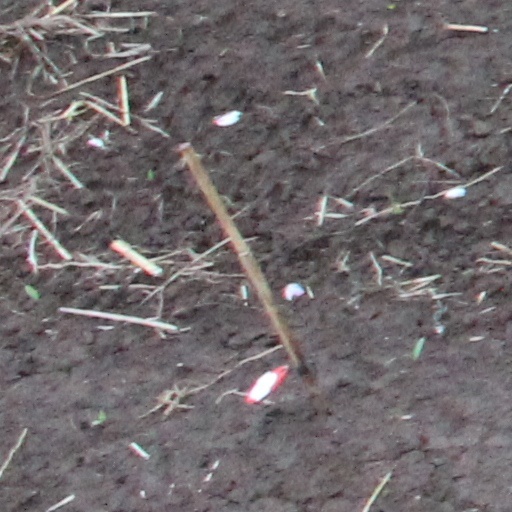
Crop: wheat